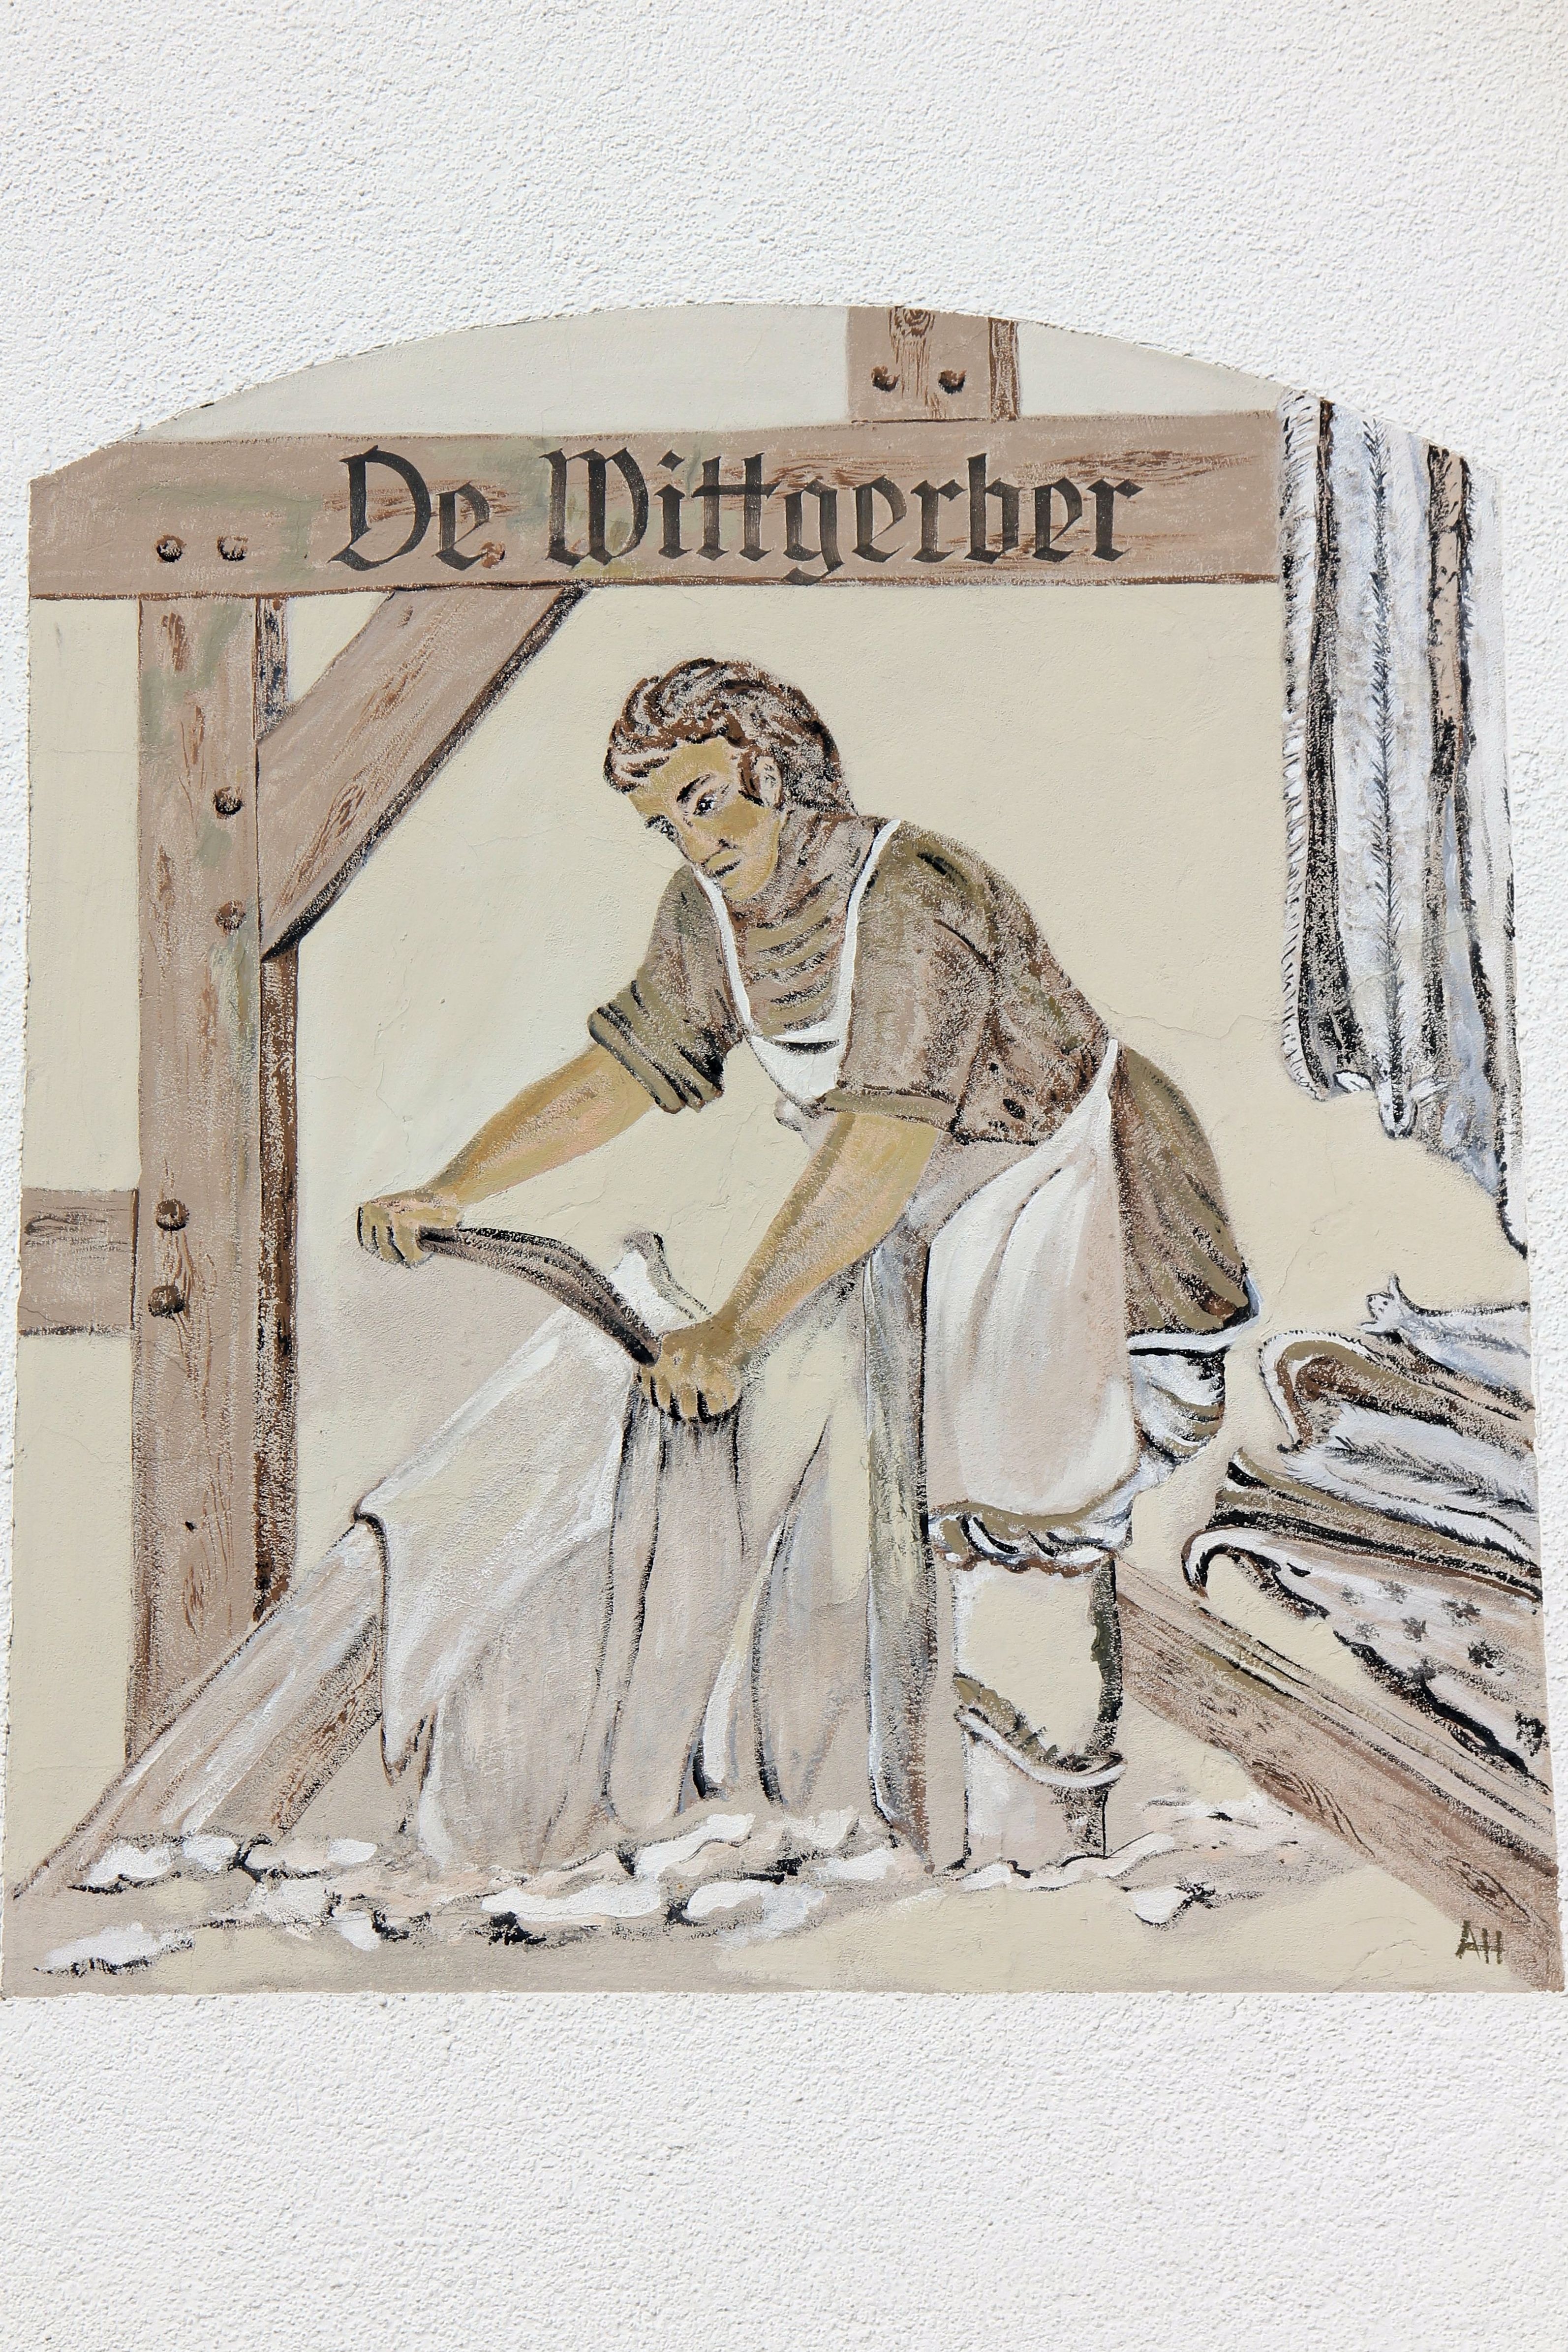
leather, profession, craft, art, sketch, drawing, illustration, mural, gerber, workplace, ancient history, professions